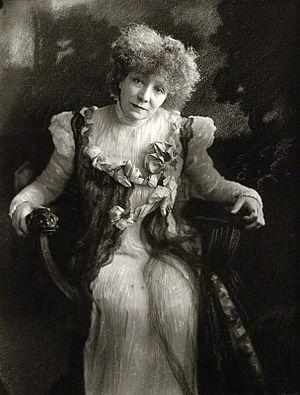
Sarah Bernhardt est une actrice française née entre les 22 et 25 octobre 1844 à Paris 5ᵉ et morte le 26 mars 1923 à Paris 17ᵉ. Elle est considérée comme une des plus importantes actrices françaises du XIXᵉ siècle et du début du XXᵉ siècle.